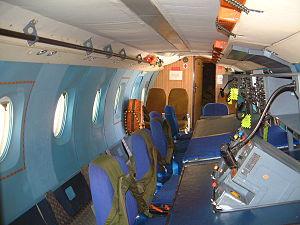
Le Nord N262 est un avion de transport biturbopropulsé court et moyen-courrier français, développé au début des années 1960 à partir du Max-Holste MH.250 Super Broussard. Il est également utilisé comme avion militaire, notamment dans la Marine nationale française, qui le retira finalement du service le 25 février 2009.